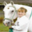
Label: horse